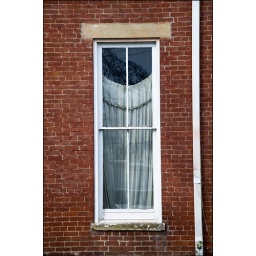
curtain in the window